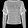
Label: Pullover